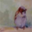
Label: bird